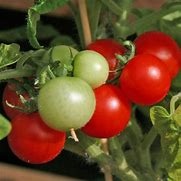
Label: tomato